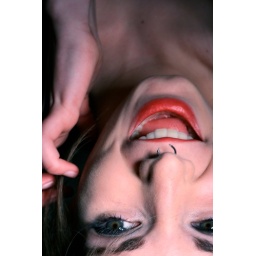
51/365. Take our clothes off in the swimming pool.